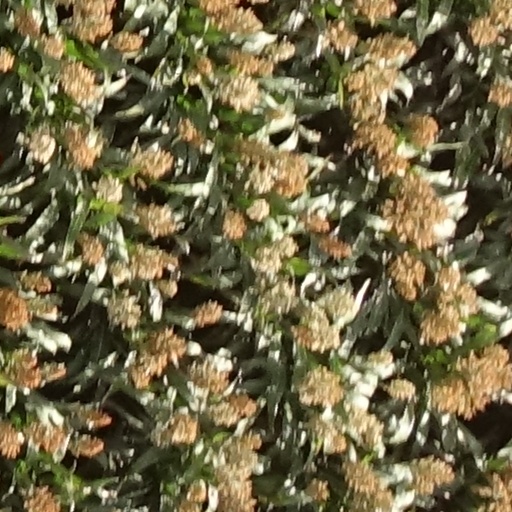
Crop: sorghum